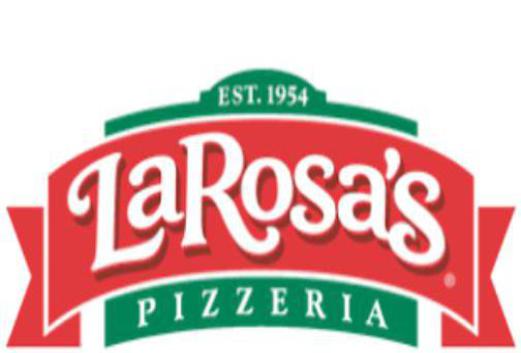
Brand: larosa's pizzeria
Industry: Food